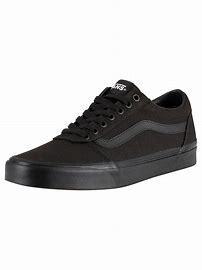
Brand: Vans
Model: Ward